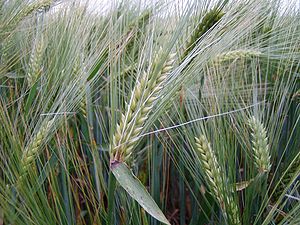
Frugtbare halvmåne / Dyrkede og tæmmede arter / Dyrkning af planter
Almindelig Byg af underarten (Hordeum vulgare ssp. vulgare) havde korn, som ikke faldt spontant af akset, og som derfor blev høstet i større antal end andre spontane underarter. Dette gav en gradvis dominans ved, at de tidlige bønder såede de ”tålmodige” arter, som de havde høstet ind i stort antal året før.
Den frugtbare halvmåne er et frugtbart område i Mellemøsten nord og øst for den arabiske ørken og Mesopotamien og langs Middelhavet. Ofte regnes Nildalen og dalen mellem Eufrat og Tigris med til området, men i jordbrugshistorisk forstand er bjergegnene rundt om Mesopotamien en naturlig afgrænsning, og det var her, at jordbruget opstod i et økologisk afgrænset miljø.